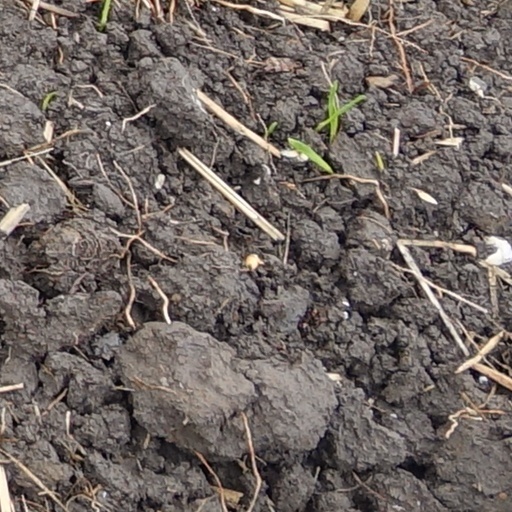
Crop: wheat